Frame Lake

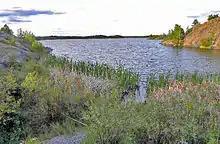
A different view of the lake with a shallow weedy area in the foreground, and a high area of mostly bare rock at the upper right

Surrounding terrain, as well as that of the islands, is primarily taiga forest, amid mostly bare outcrops of Canadian Shield bedrock typical of the Yellowknife area. Bare rock predominates on the shoreline, except for some shallow bays with weed beds. On the eastern shore, near the southern end of the lake, is an overgrown sandy area called McNiven Beach, after the city's first mayor.